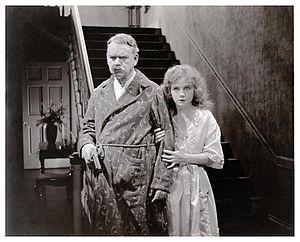
Noble Rarda Kirkland est un acteur et réalisateur américain, connu comme Hardee Kirkland.